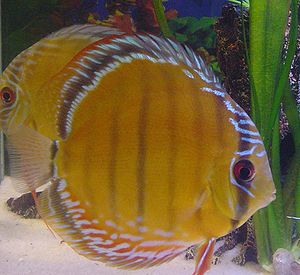
Discusfisk
Brun diskus (Symphysodon haraldi)
Brun diskus (Symphysodon haraldi)
Discusfisk eller blot Discus er betegnelsen for ferskvandsfisk af slægten Symphysodon. Slægtens tre arter lever i tropisk Amazonas. Fisken kan blive op til 15 cm lang, og der er ingen synlige kønsforskelle. Discusfisk er eftertragtede akvariefisk og for mange akvarianere er de fiskenes konger.